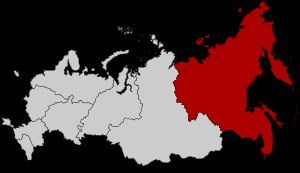
Fjernøstlige føderale distrikt
Fjernøstlige føderale distrikt
Det Fjernøstlige føderale distrikt er et af de syv føderale distrikter i Rusland. Distriktet har en befolkning på 6.182.679 personer og har en størrelse på 6.215.900 km² – hvilket gør det til det arealmæssigt største af de syv russiske føderale distrikter. Befolkningstætheden bliver således lidt under 1 indbygger pr. km².